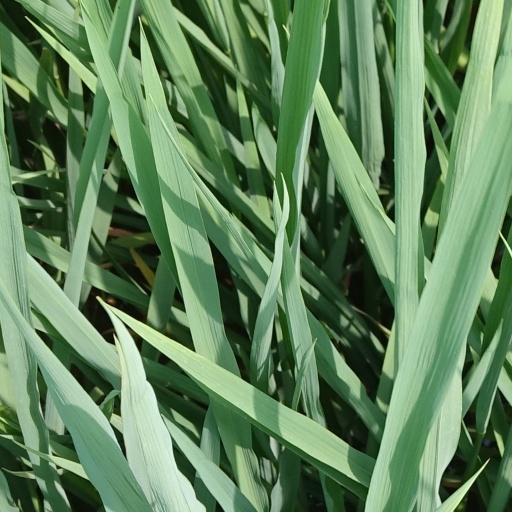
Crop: rice